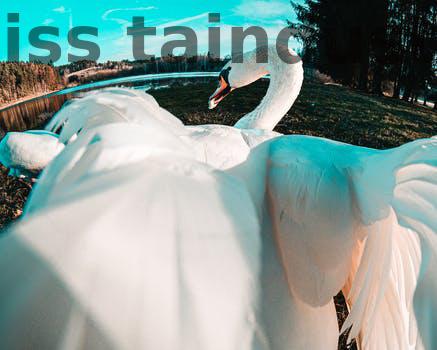
Label: Watermark